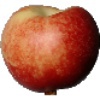
Label: Nectarine 1